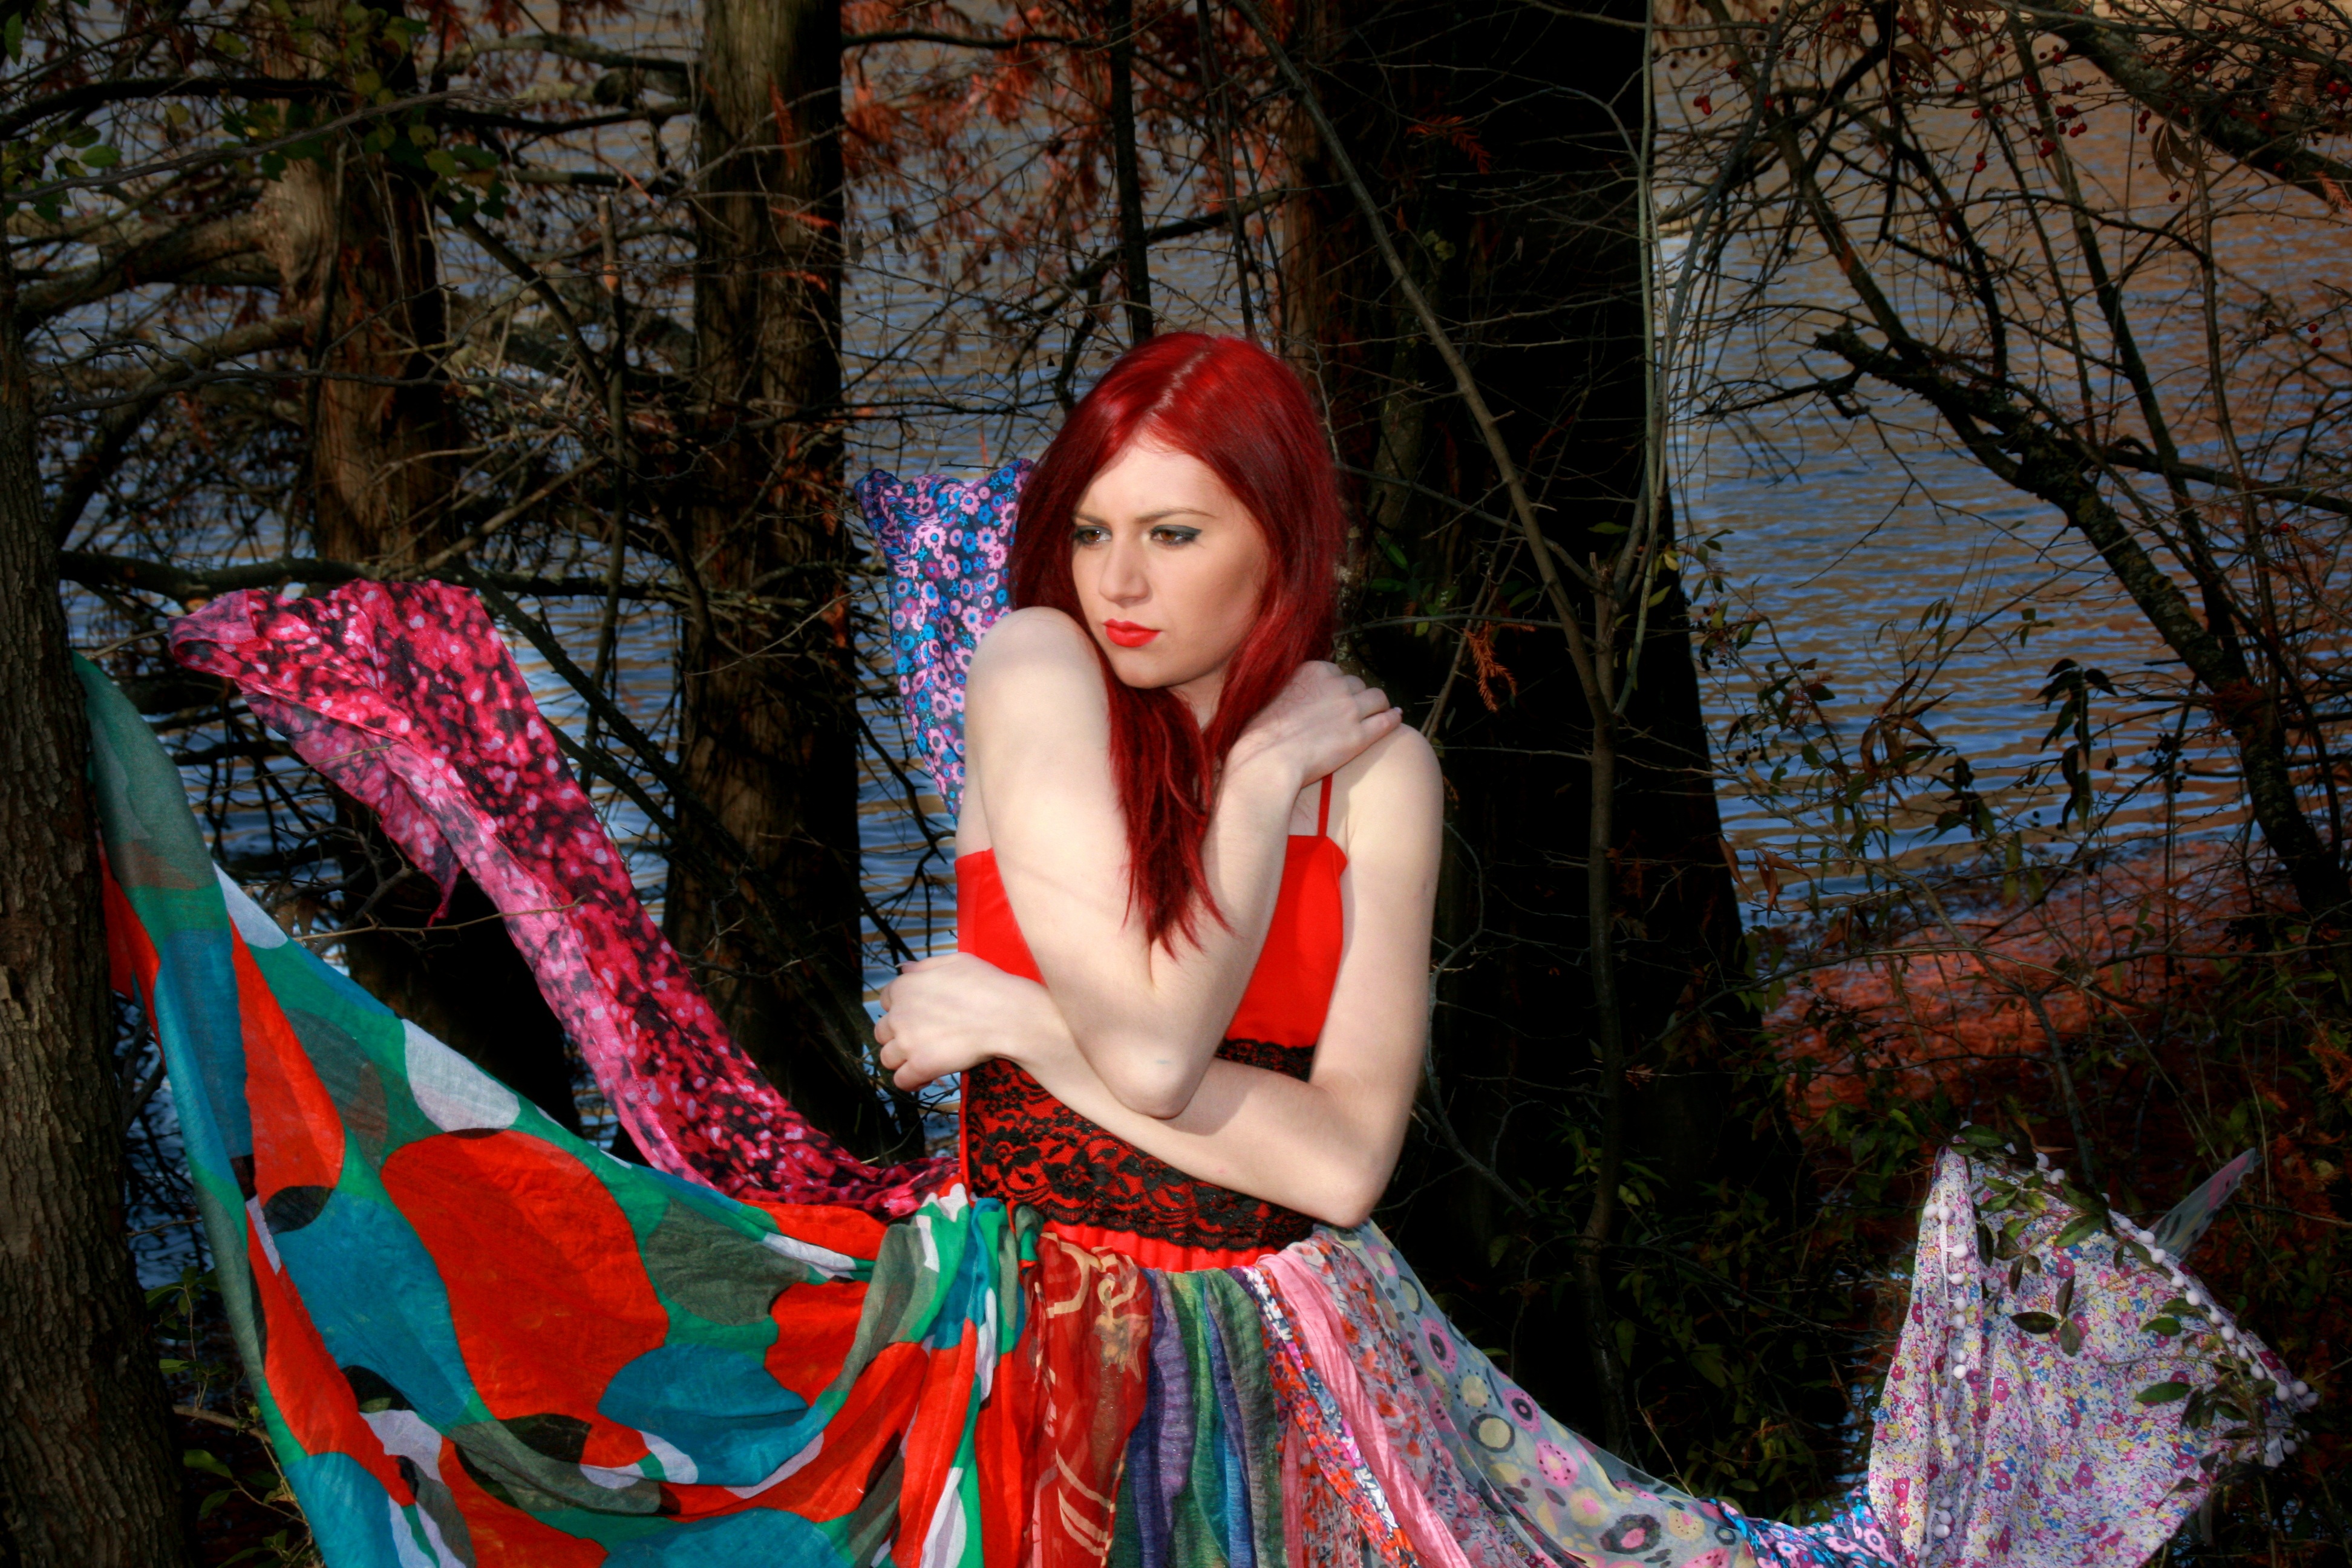
forest, girl, woman, wild, model, spring, red, autumn, fashion, clothing, lady, season, coloring, dress, vegetation, beauty, fantasy, costume, photo shoot